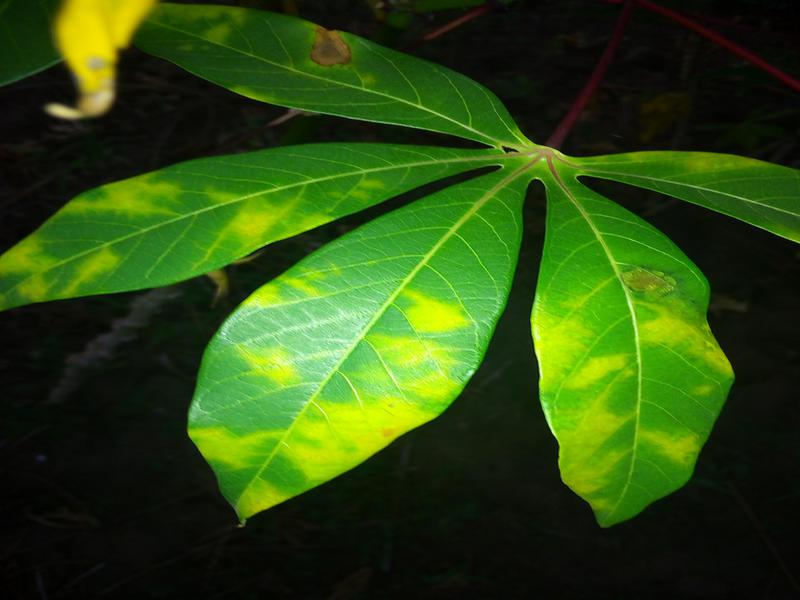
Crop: cassava
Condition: brown_streak_disease